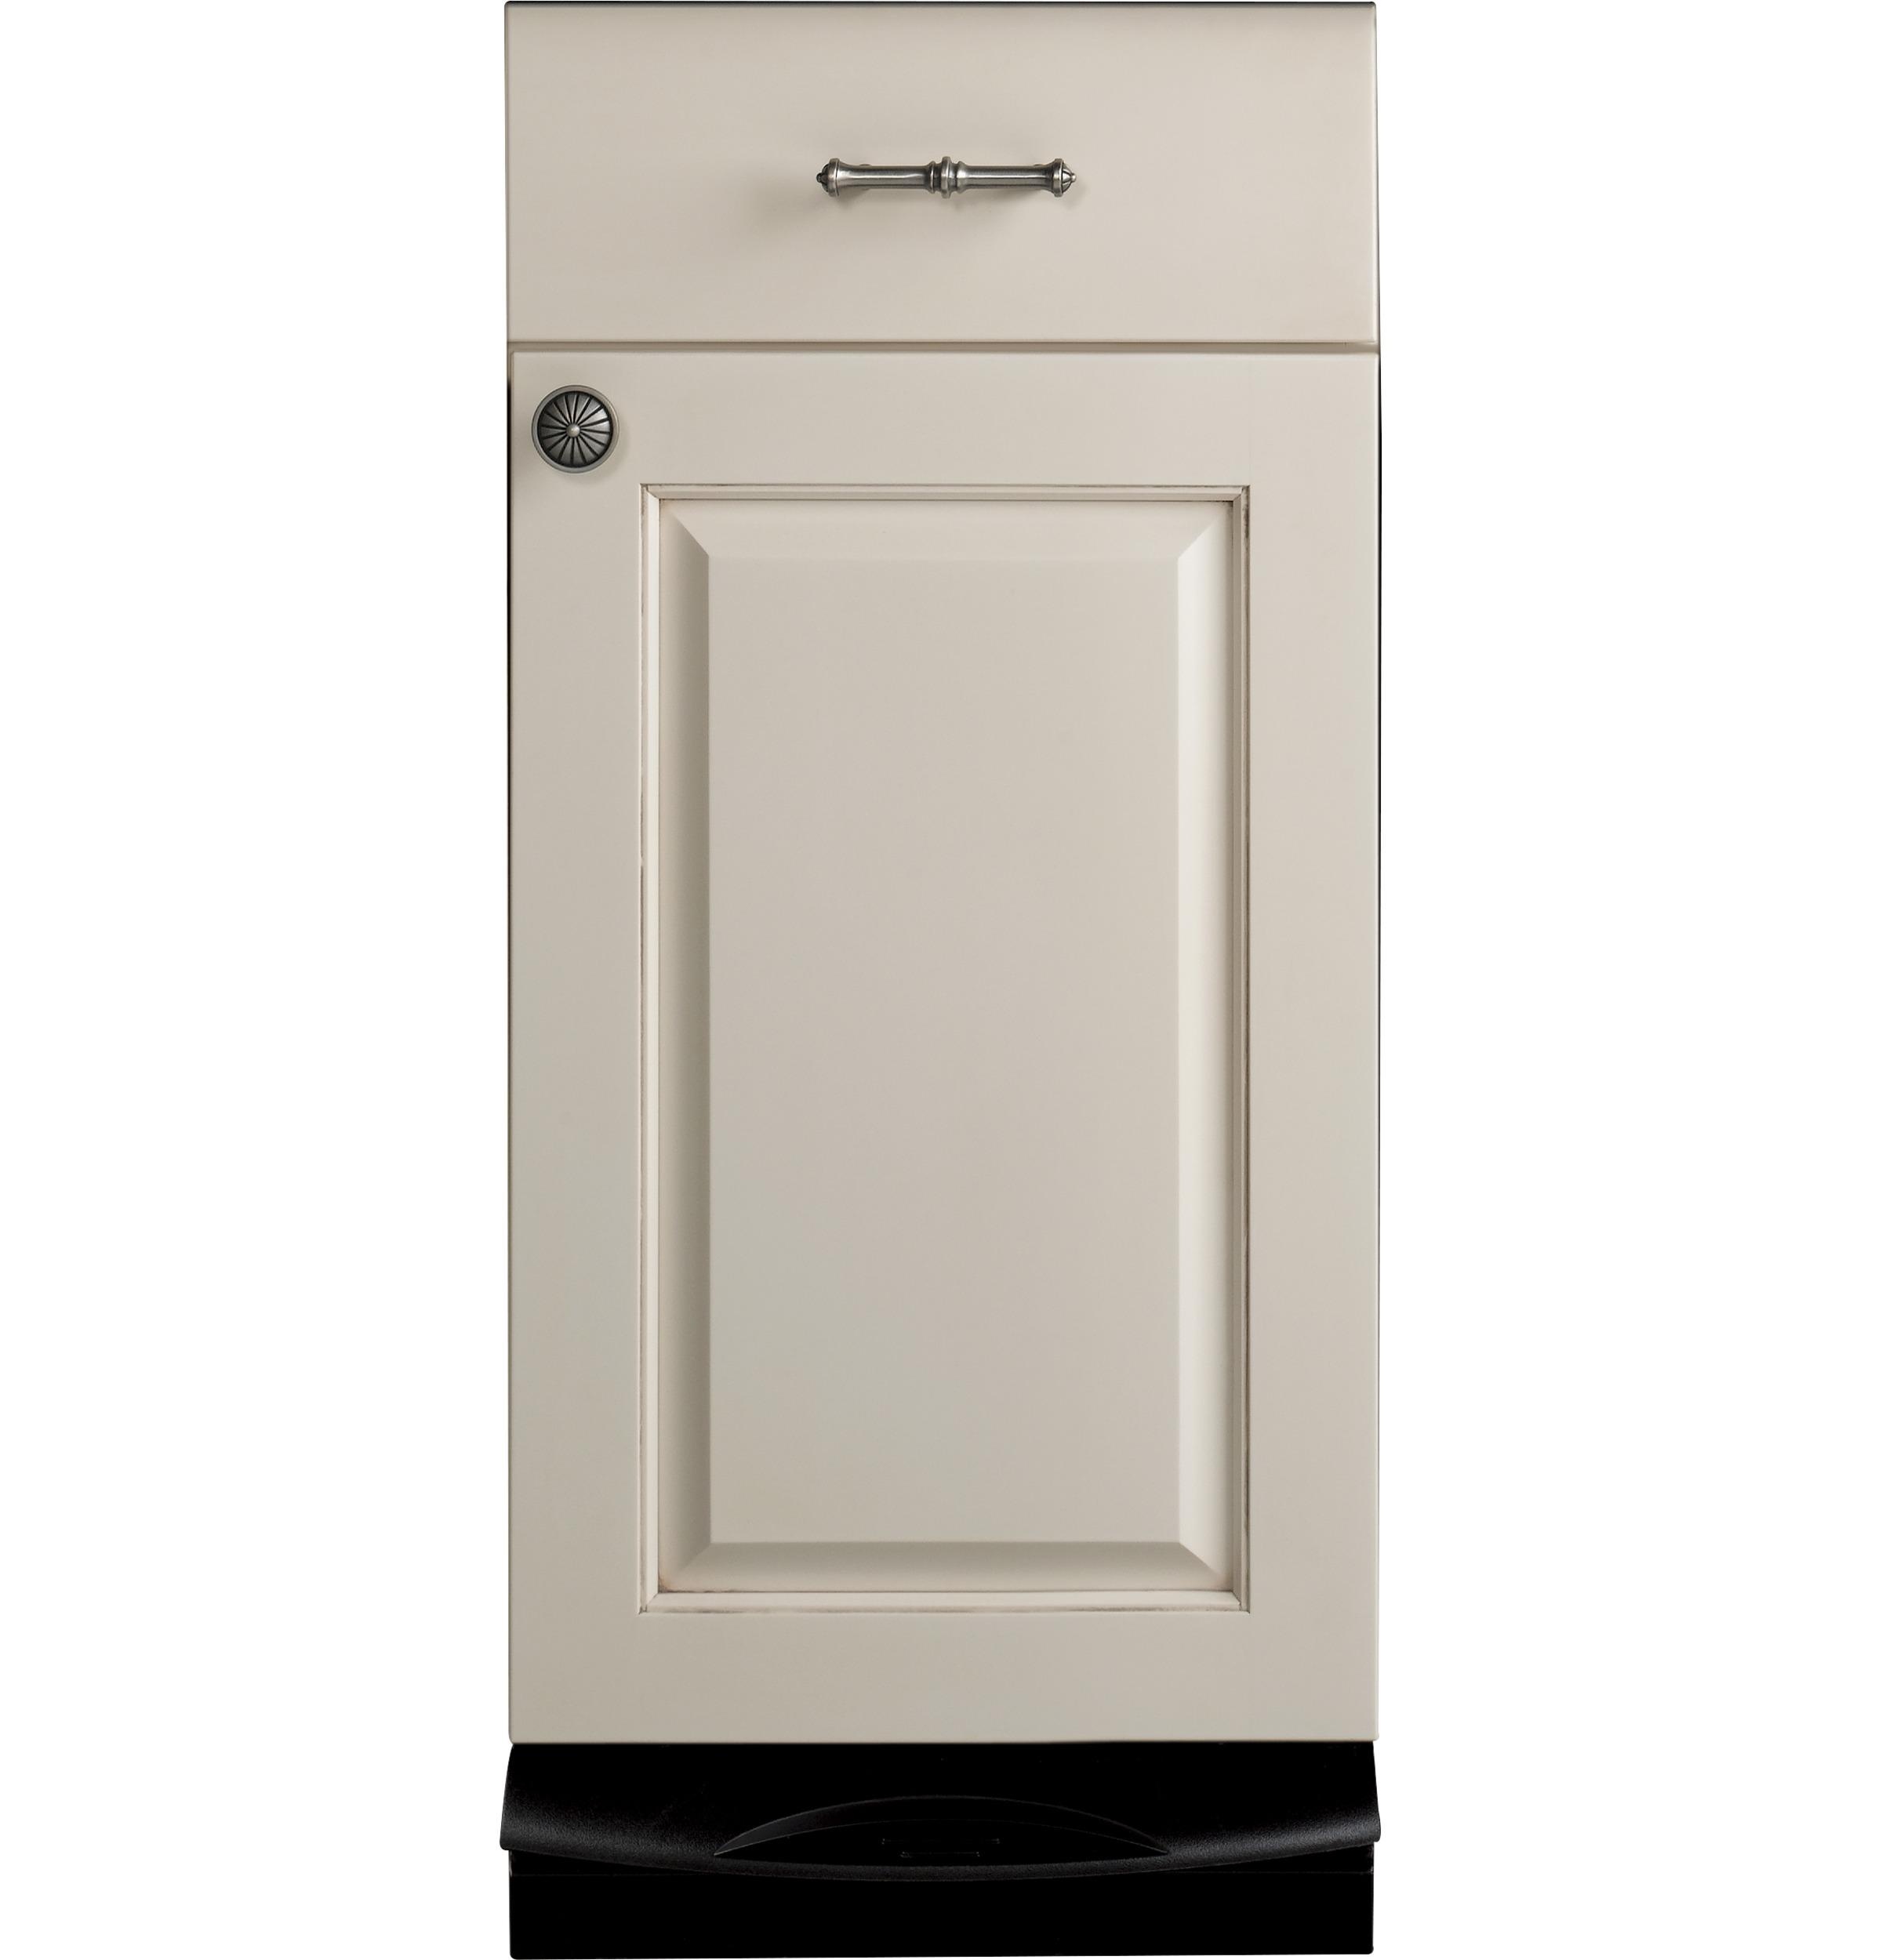
Universal 15" Panel-Ready Built-In Compactor
(B)Hidden controls(/B)(BR)The controls are hidden behind the compactor door, lending a beautiful designer appearance(BR)(BR)(B)Built-in only(/B)(BR)The compactor is built-in to adjacent cabinetry for an upscale appearance(BR)(BR)(B)1.4 cu. ft. capacity(/B)(BR)Provides plenty of room for waste items or recyclables(BR)(BR)(B)1/3 HP motor(/B)(BR)Powerful motor provides maximum compacting power(BR)(BR)(B)Removable key lock(/B)(BR)Provides added safety by assuring the drawer remains locked during use(BR)(BR)(B)Removable drawer(/B)(BR)Makes it simple to empty and clean(BR)(BR)(B)Automatic anti-jam(/B)(BR)Operation is easy and reliable, even with a challenging load(BR)(BR)(B)Toe pedal opener(/B)(BR)Hands-free toe pedal drawer makes it easy to open and load(BR)(BR)(B)Rear wheels(/B)(BR)Allow easy movement and installation(BR)(BR)
Brand: GE APPLIANCES
Category: Home & Garden > Kitchen & Dining > Kitchen Appliances > Trash Compactors